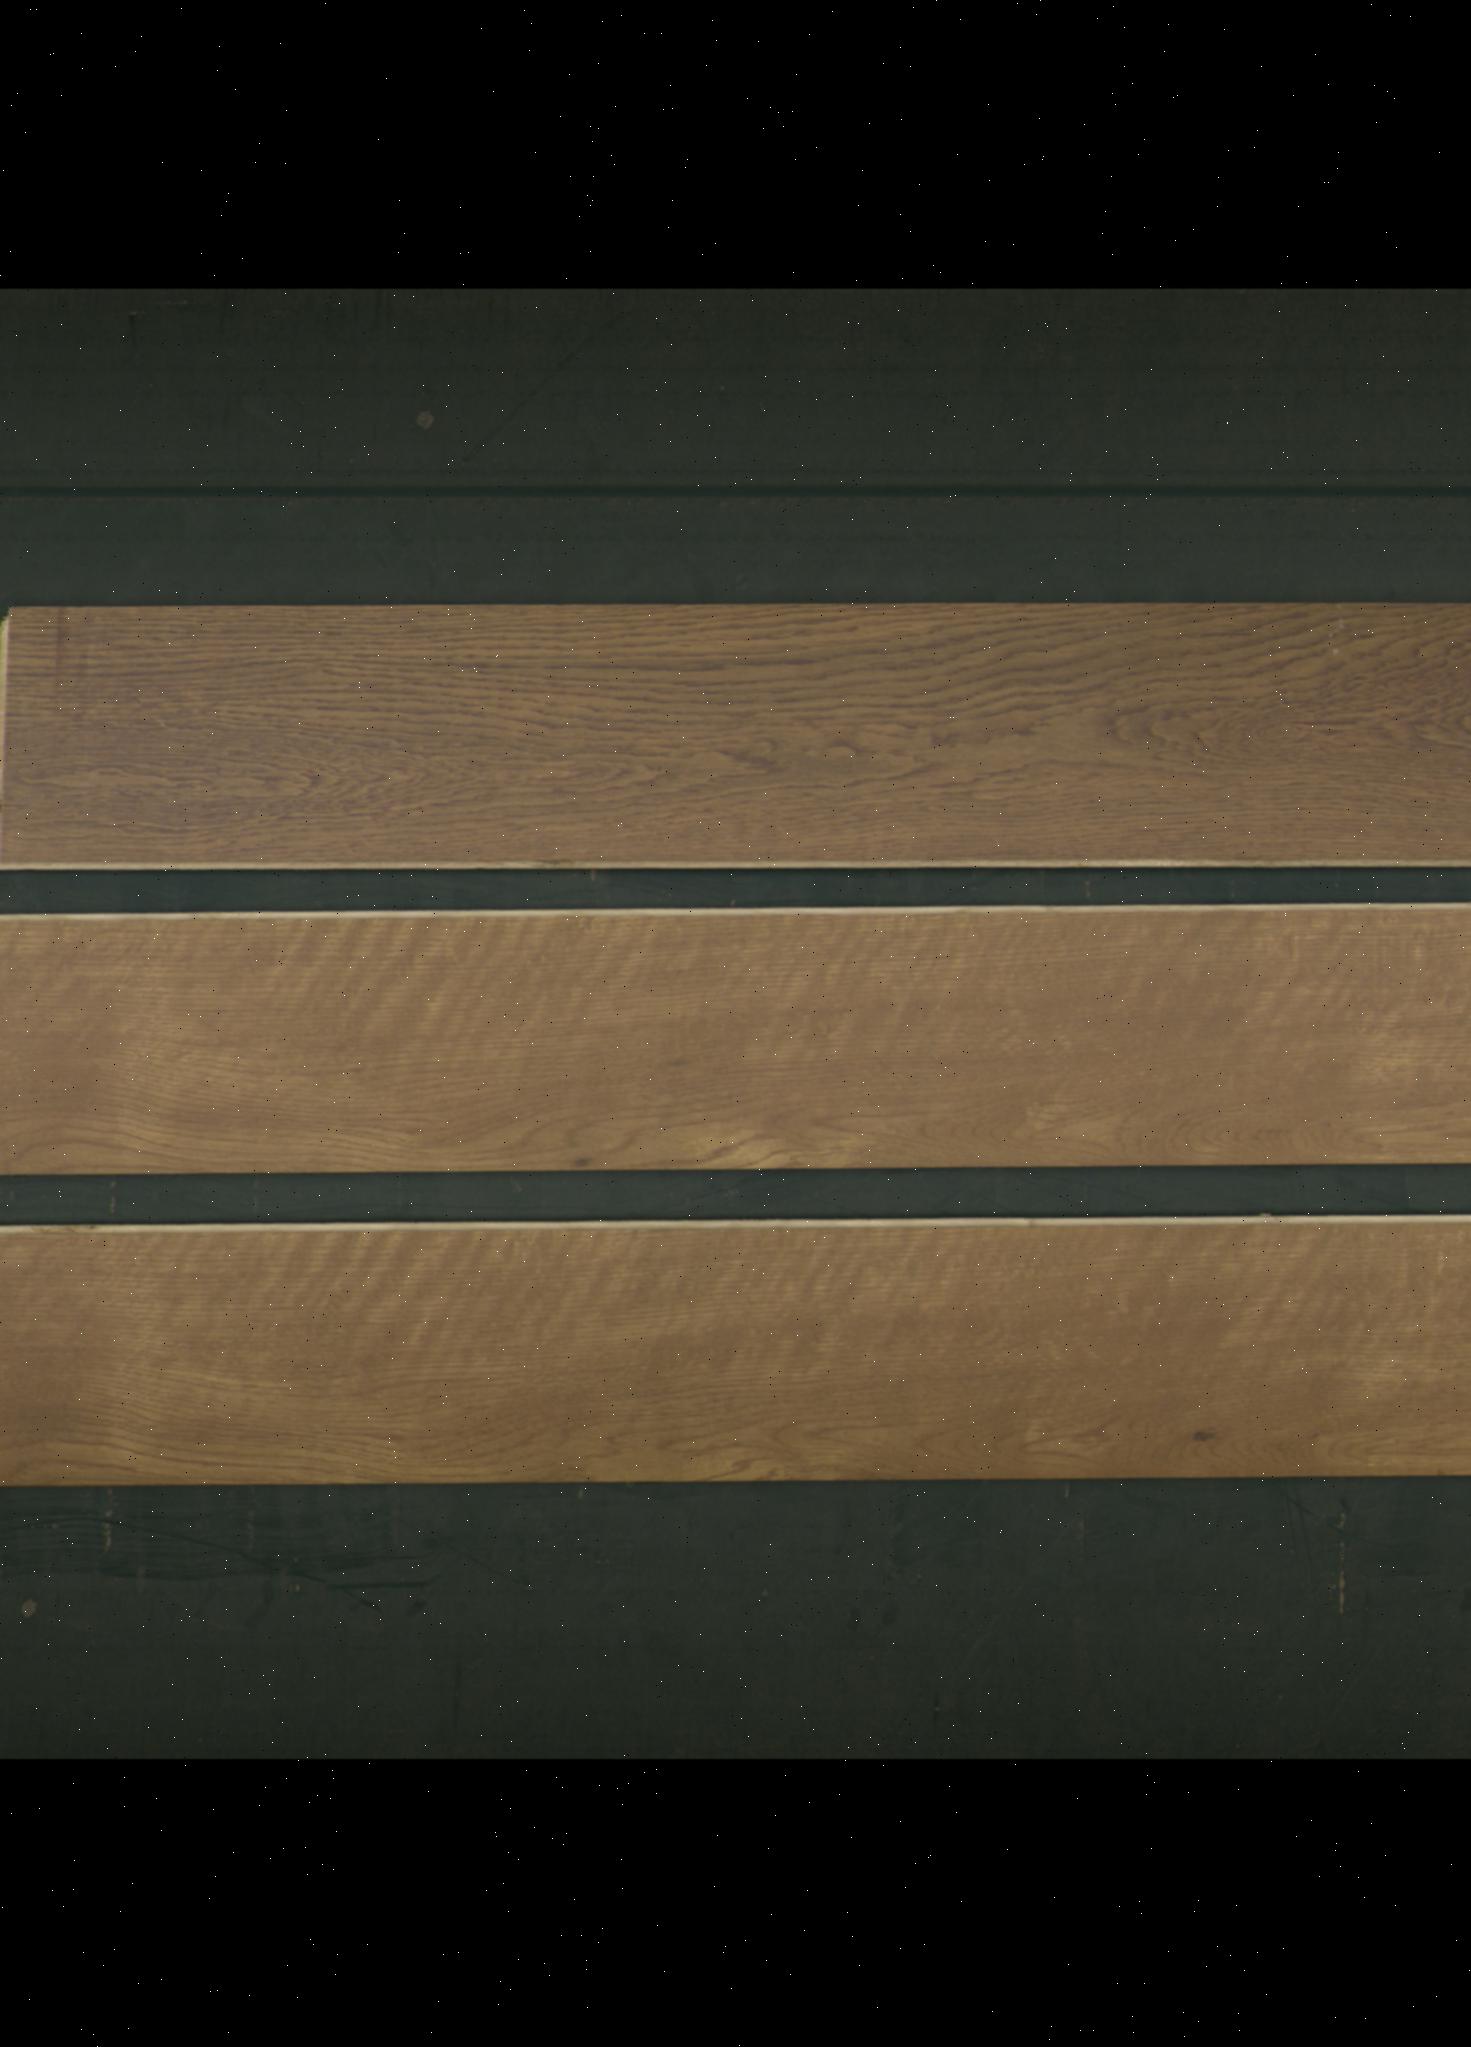
Label: mixers